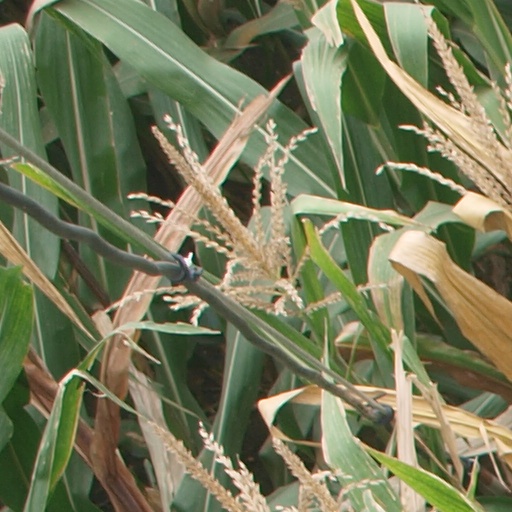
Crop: maize; corn